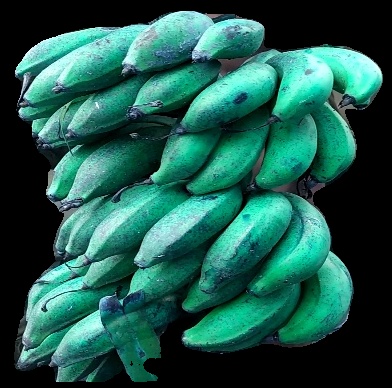
Variety: rasbale
Grade: grade3